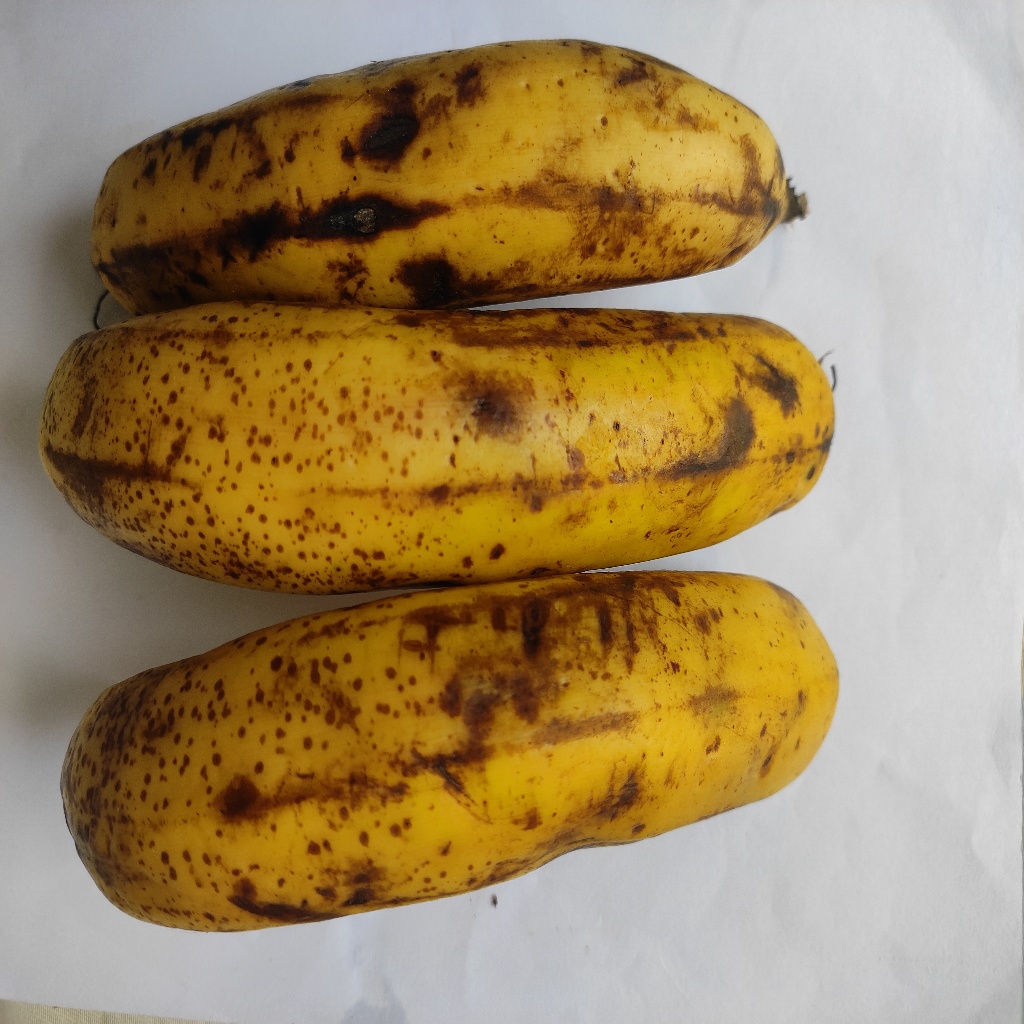
Crop: banana
Quality class: Class_B